Poughkeepsie Regatta

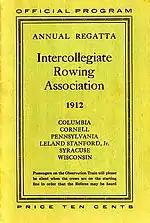
Program Cover of the 1912 Poughkeepsie Regatta

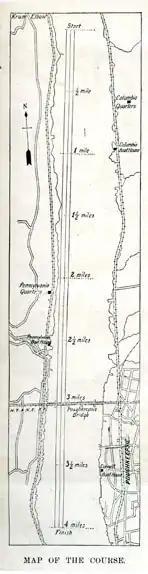
1895 course

The IRA was established by Cornell, Columbia, and Pennsylvania in 1891, the third year of their race on the Thames River in New London, Connecticut. There Harvard and Yale, from 1878, had established and maintained "The Race" as an exclusive head-to-head contest. The newly formed IRA "left New London in frustration and disgust" next year and selected a permanent site for its own annual regatta in June 1895.